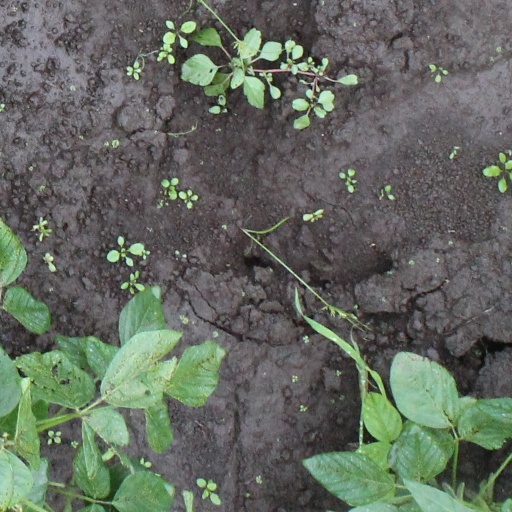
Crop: soybean